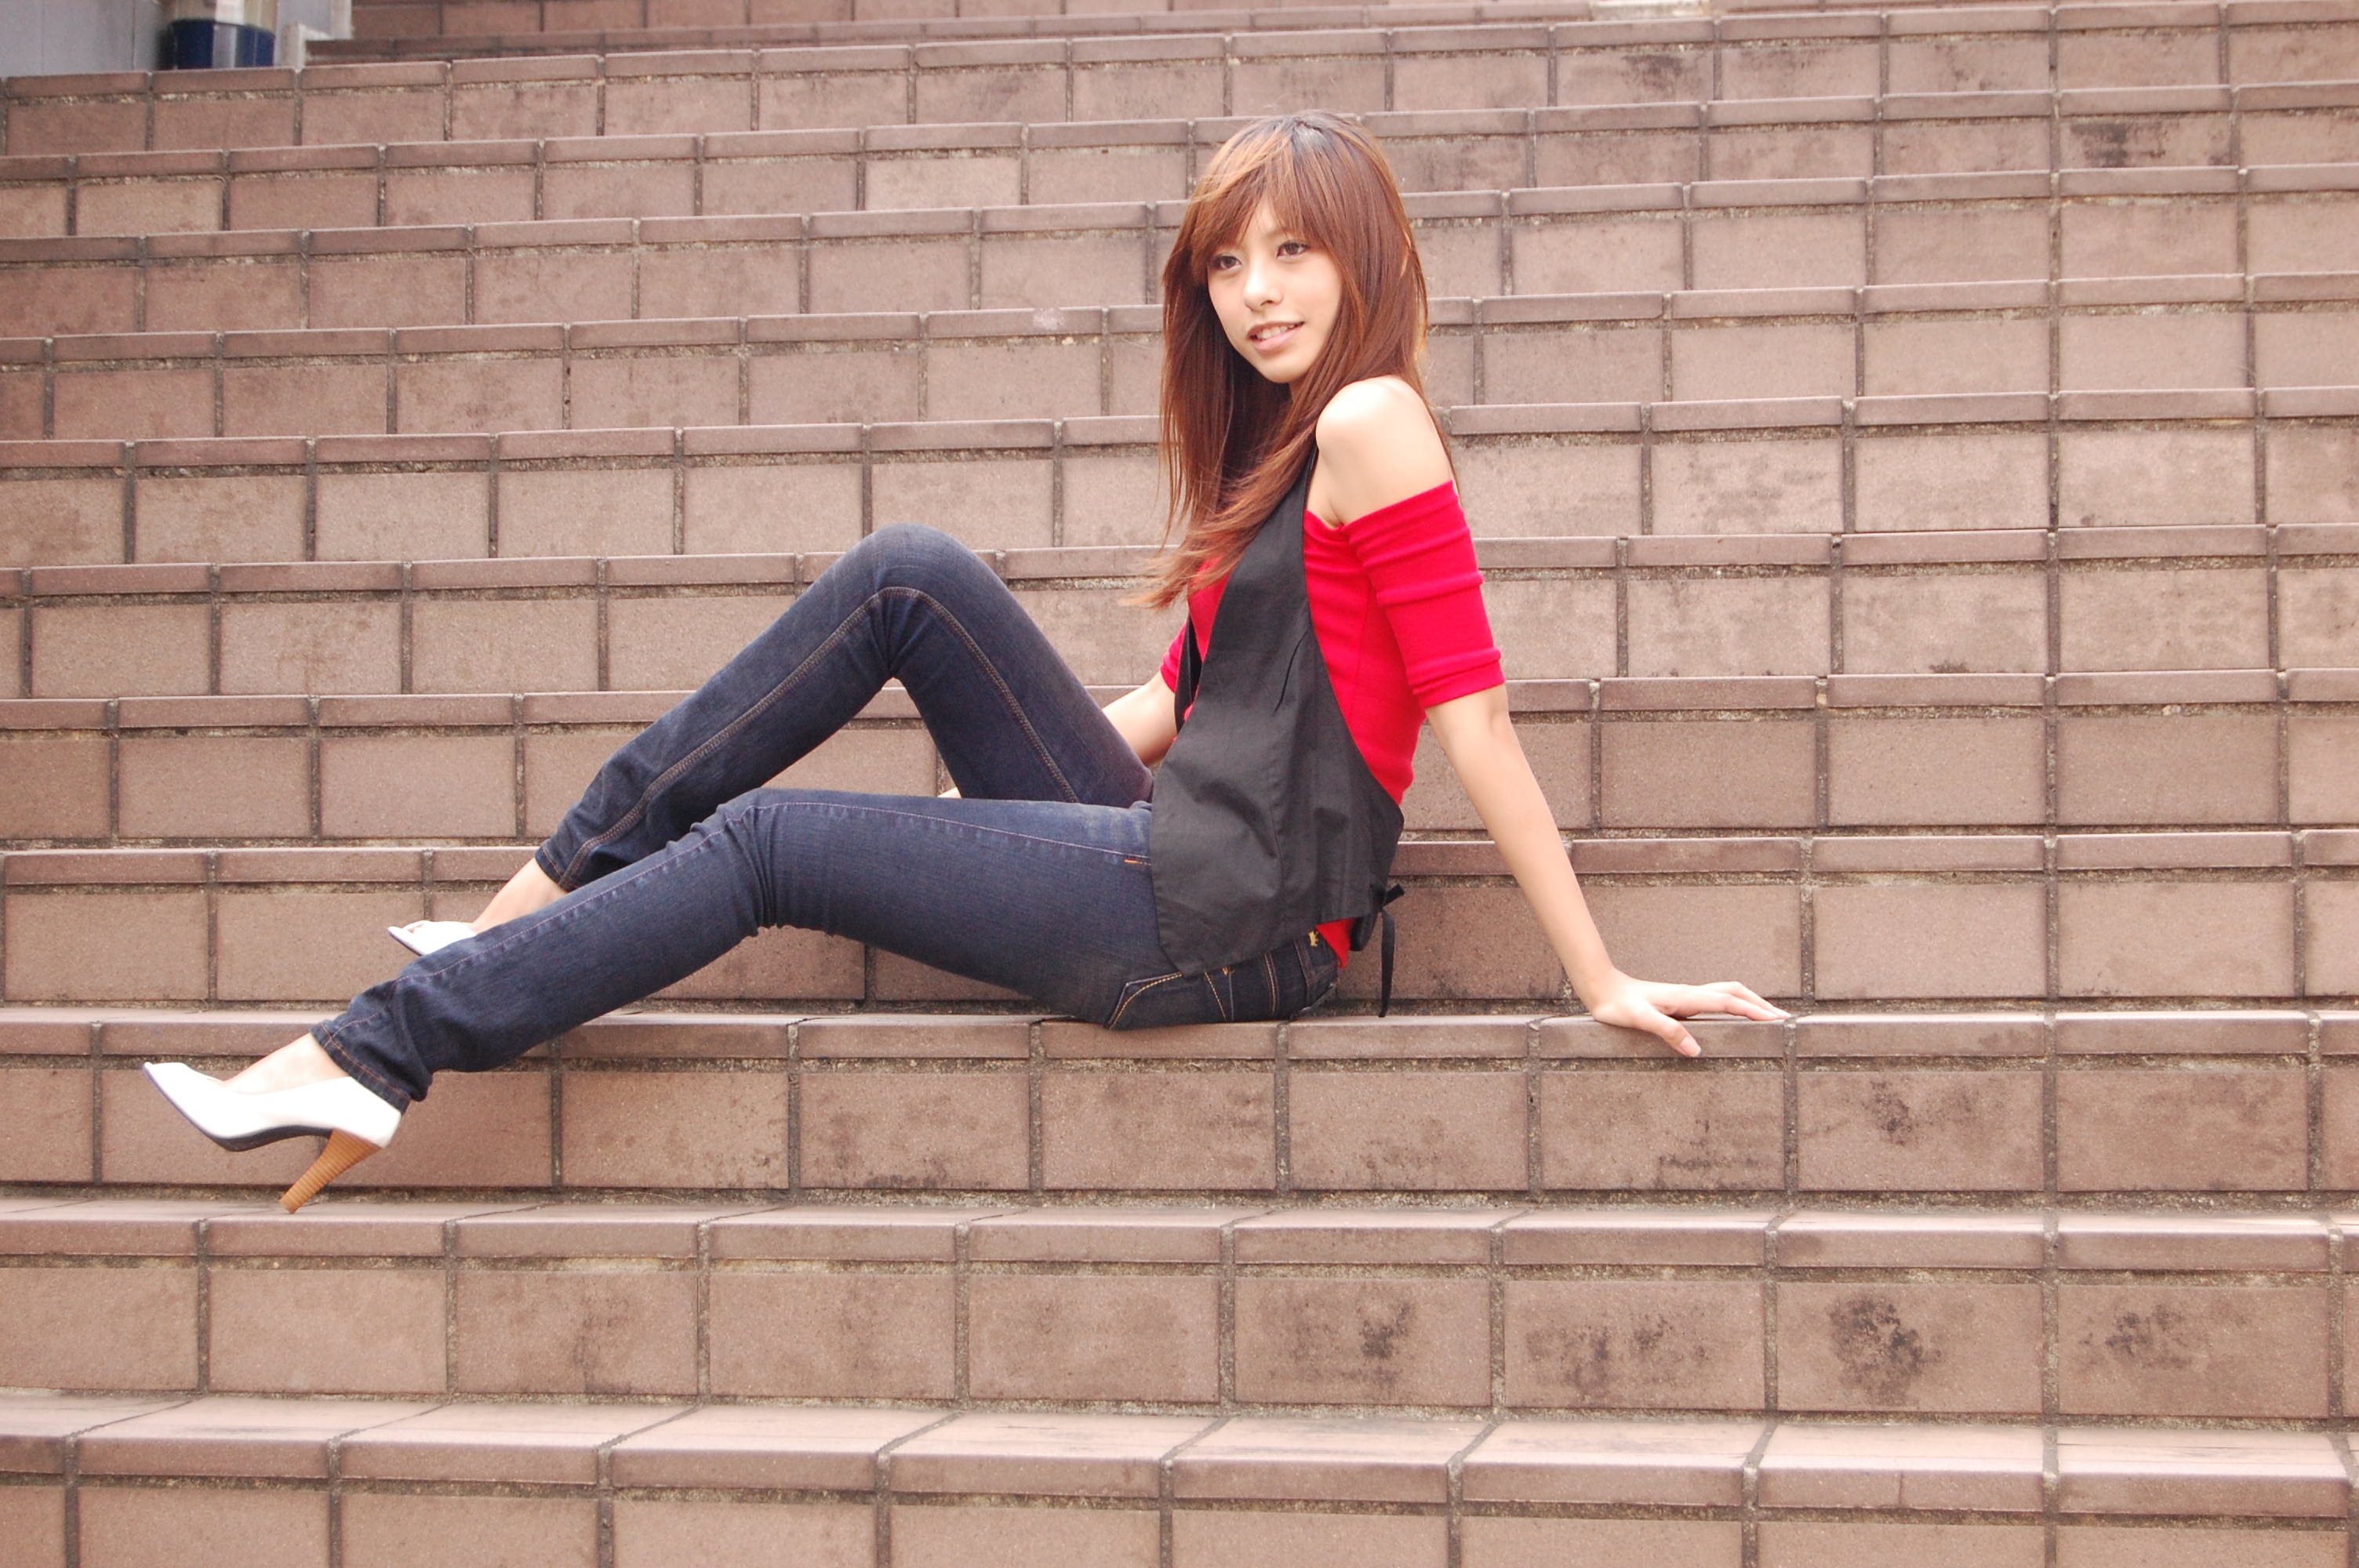
girl, photography, leg, portrait, model, red, sitting, asia, fashion, clothing, lady, human body, girls, thigh, footwear, statues, beauty, blond, costume, photo shoot, young women, human positions